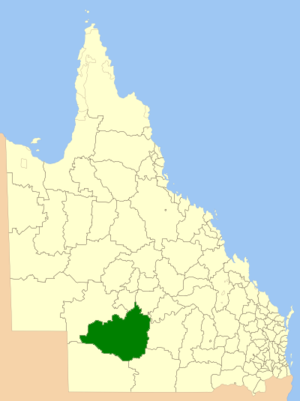
Le comté de Quilpie est une zone d'administration locale dans le sud-ouest du Queensland en Australie.